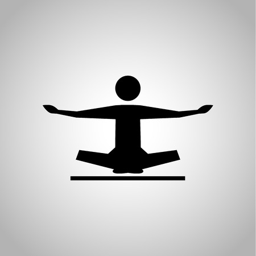
yoga pose icon on the background vector